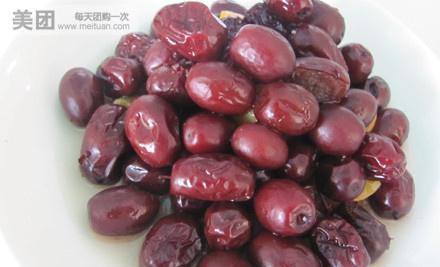
Label: black_olive